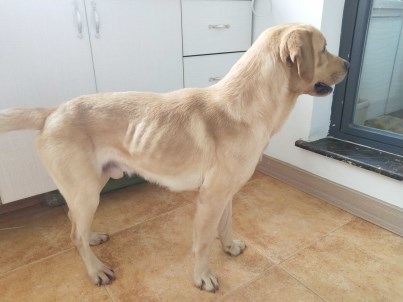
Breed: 3580-n000122-Labrador_retriever